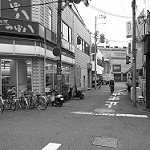
Label: street